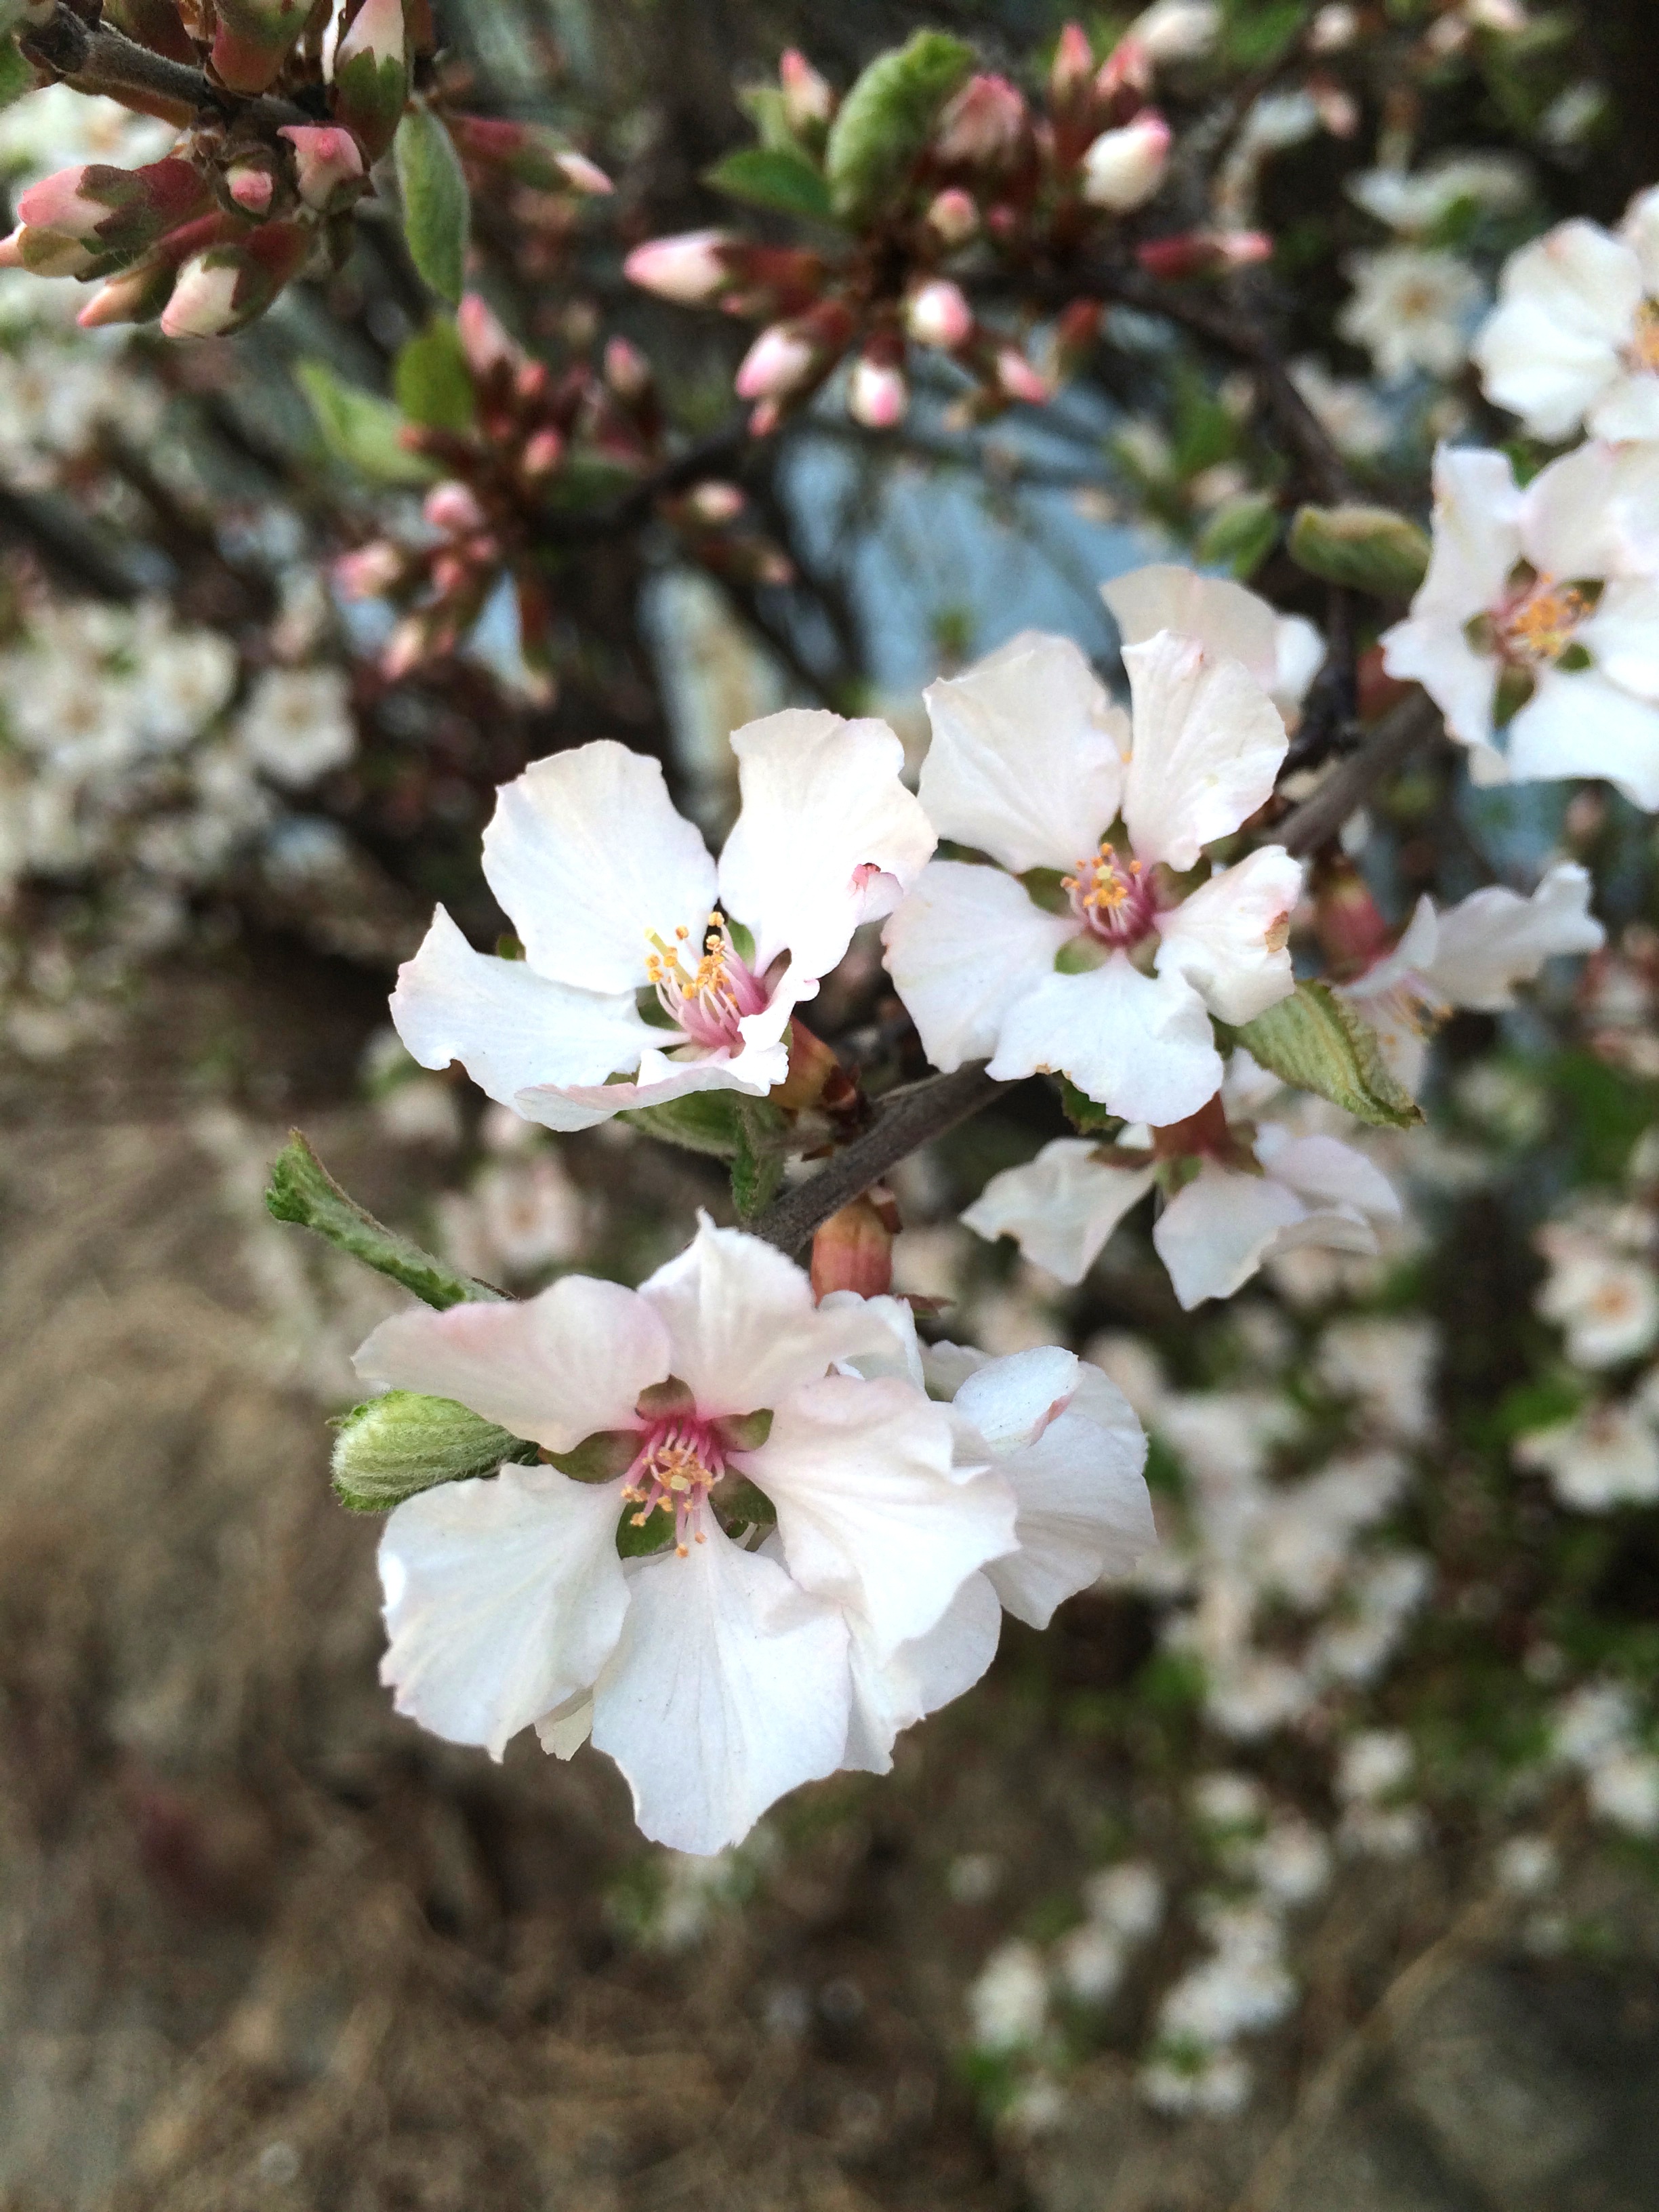
nature, branch, blossom, plant, flower, petal, spring, produce, botany, flora, cherry blossom, flowers, shrub, spring flowers, flowering plant, rose family, land plant